Kansas City and Olathe Electric Railway

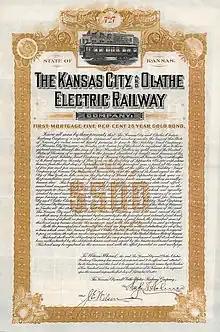
Bond of the Kansas City and Olathe Electric Railway from 1 September 1903

The Kansas City and Olathe Electric Railway was a electric interurban rail line between Kansas City, Missouri, and Olathe, Kansas. When it began operation in 1908, it ran from Rosedale, southwest through South Park to Merriam, then west to Shawnee. The road was abandoned in 1934.